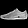
Label: Sneaker